Papi Ricky

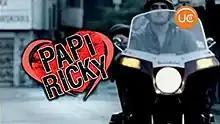
Title card

Papi Ricky is a Chilean television soap opera created by Sebastian Arrau, that aired on Canal 13 from 12 March to 1 October 2007. Starring Jorge Zabaleta, Belén Soto, María Elena Swett and Tamara Acosta, it is directed by Ítalo Galleani.